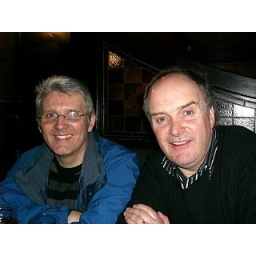
Lovely stain glass windows in that church!